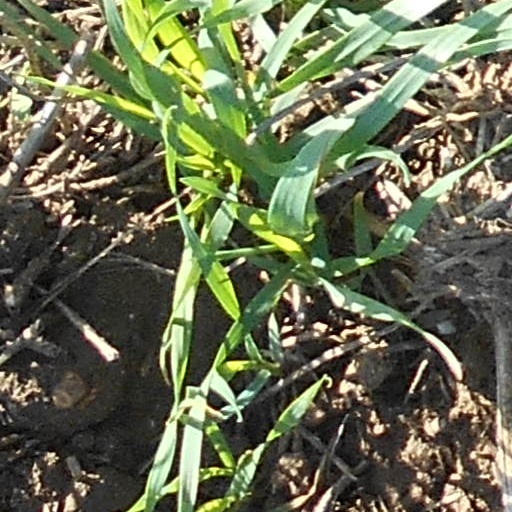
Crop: wheat